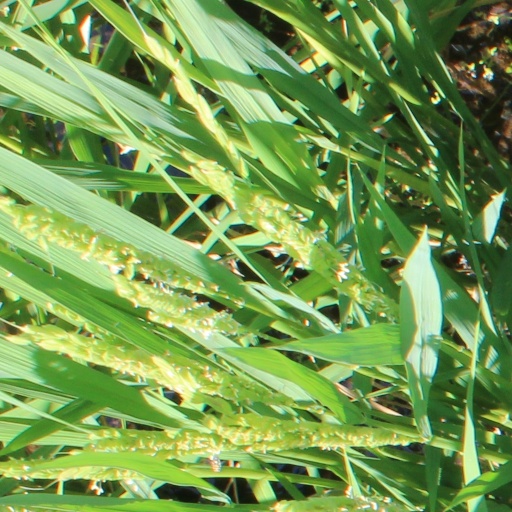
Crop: rice